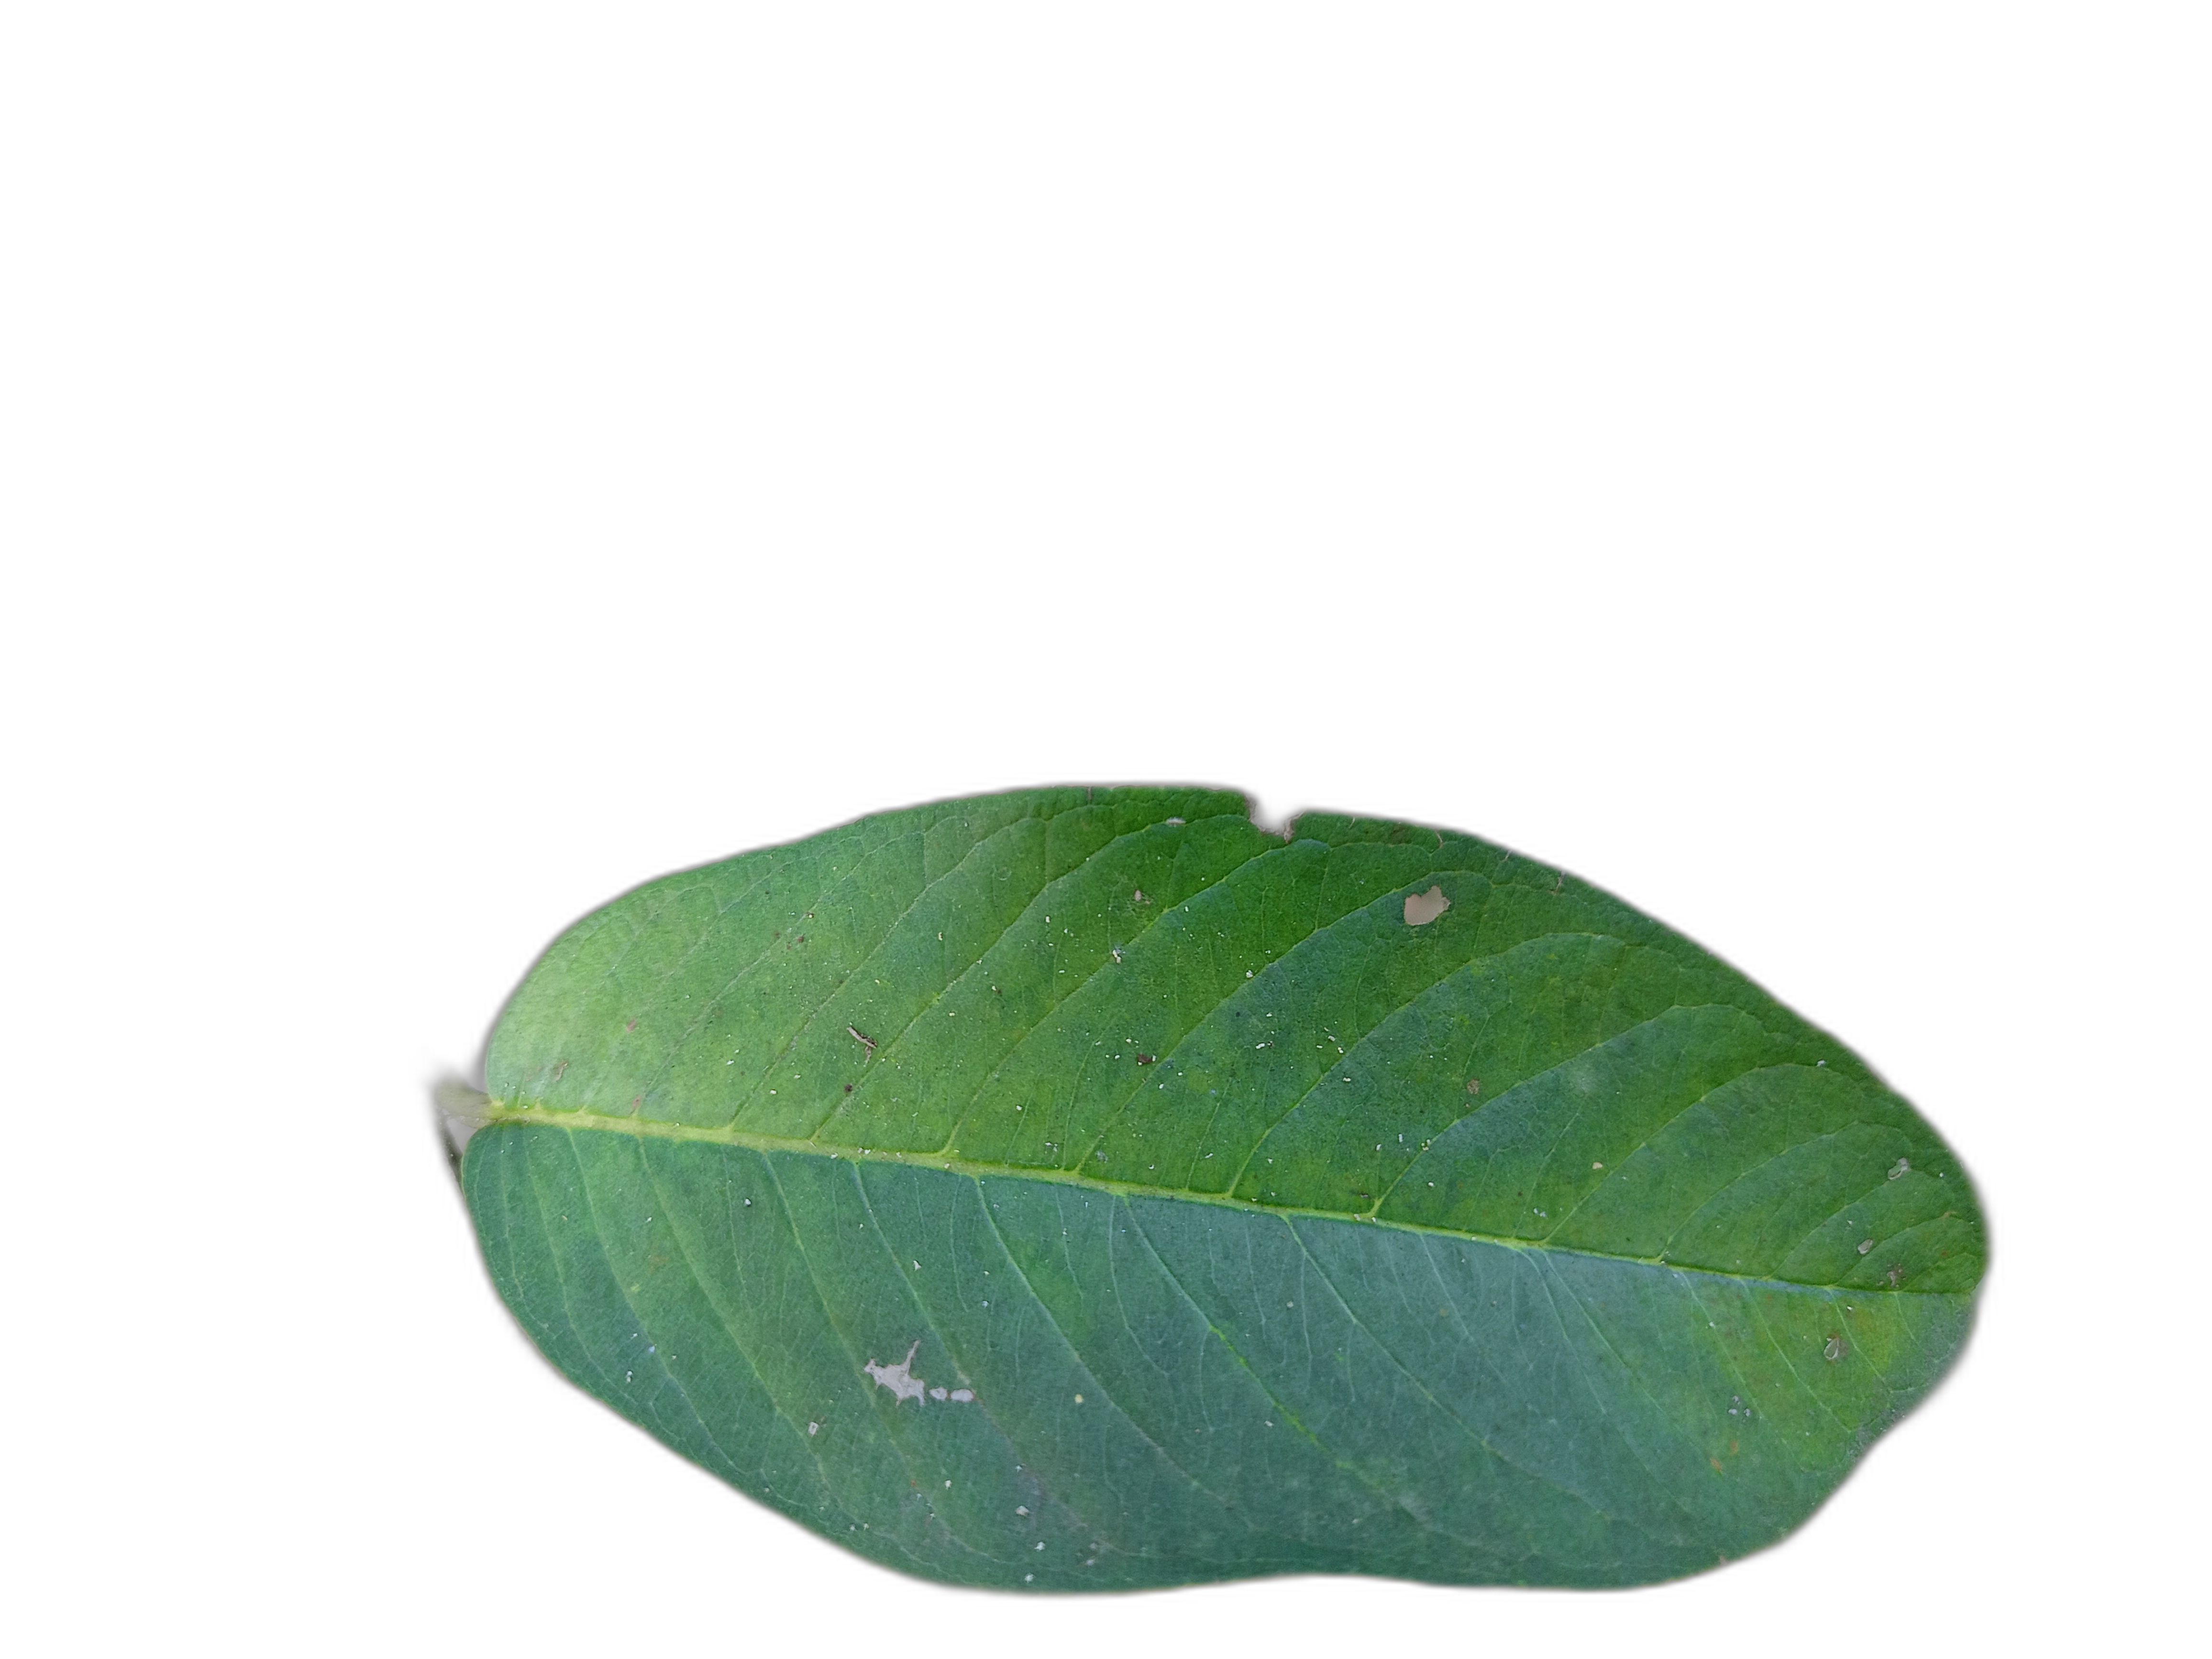
Plant part: leaf
Disease: Healthy